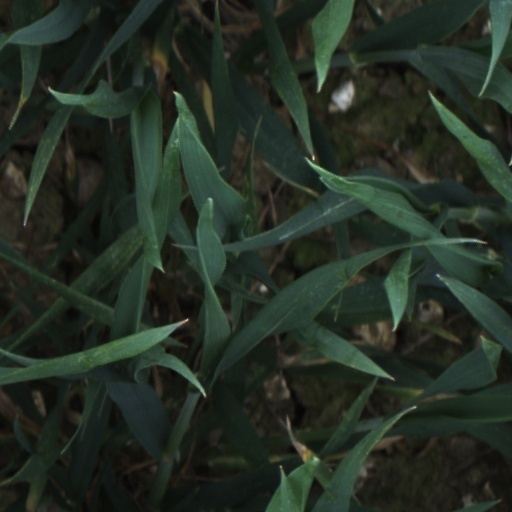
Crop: wheat